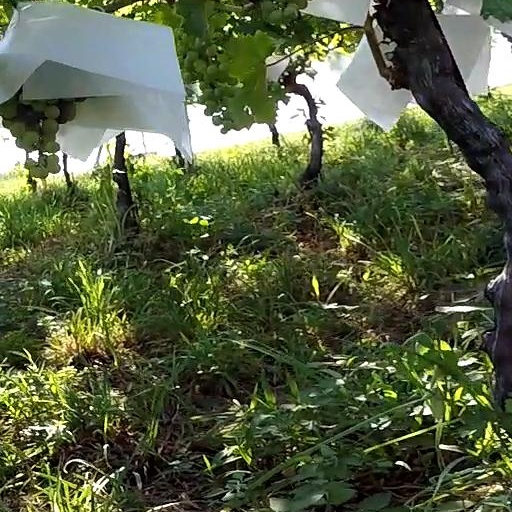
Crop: grape